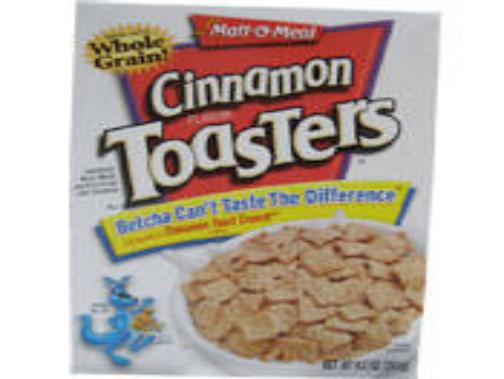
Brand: Cinnamon Toasters
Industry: Food